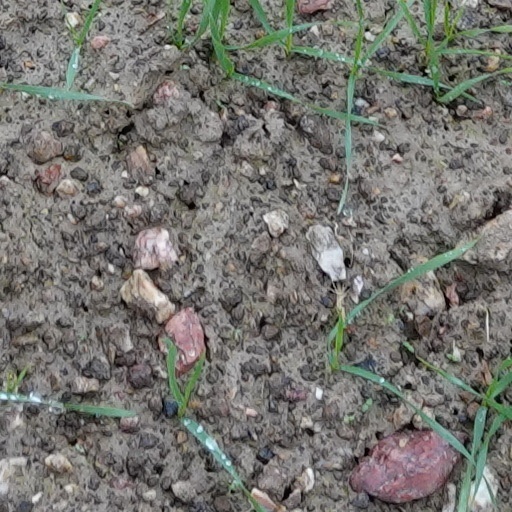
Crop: wheat